2015 Australian Grand Prix

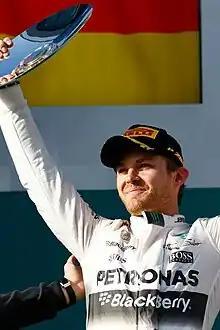
Nico Rosberg celebrates second place during the podium ceremony.

Since the Manor Marussia cars were unable to make their race debut, there were 18 qualified cars left. Before the race began, Valtteri Bottas was deemed unfit to compete by FIA medical delegate Jean-Charles Piette due to Bottas suffering an annular disc tear in his lower back during qualifying. Both Daniil Kvyat's Red Bull and Kevin Magnussen's McLaren failed to make it to the grid as their cars broke down on the out-lap; Kvyat suffering transmission problems and Magnussen with an engine failure. This left the grid with 15 starters – the lowest number for a season-opening race since and the lowest overall since the 2005 United States Grand Prix.